Chandlery Corner

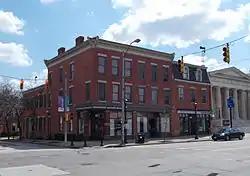
Chandlery Corner, April 2013

Chandlery Corner consists of three historic buildings located at Erie, Erie County, Pennsylvania. They are the Peter Rockwell House, Frederick Schneider House, and Schneider/Kessler Chandlery.